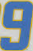
Number: 9